Maciej Murawski

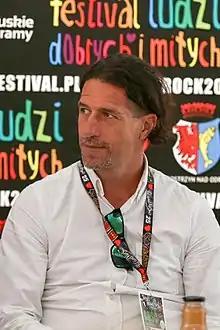
Maciej Murawski in 2019

Maciej Murawski (born 20 February 1974) is a Polish former professional footballer who played as a defender and midfielder. He is currently the chairman of Lechia Zielona Góra.